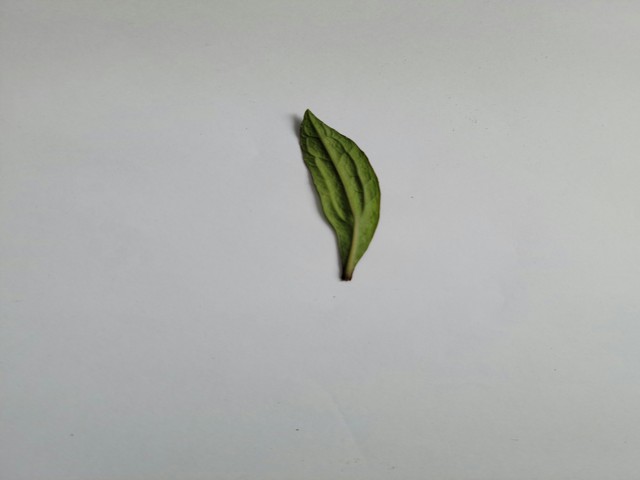
Plant: ayapan